The New Batman Adventures

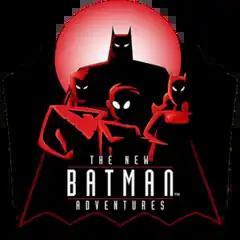
Promotional logo

Batman was given a sleeker, brawnier appearance with an overall darker costume: the yellow ellipse surrounding the bat emblem on his chest and the blue highlights of his cape and cowl were both removed and his utility belt has pouches instead of capsules and is now light brown instead of yellow, which resembles his appearance in "". His gadgets and vehicles were given a sleeker, redesigned look with a dark color scheme. Bruce Wayne's appearance was also changed from the previous series: his hair was brushed back to highlight his face, with blue eyes instead of black, and his regular business suit was changed from brown to black. Kevin Conroy's voice for Batman became more stern, as well as less distinguishable from his voice for Bruce than in the original series. The writers made an effort to keep Batman's dialogue terse and grim to heighten the contrast between him and the lighthearted supporting cast; this also highlighted his character change from the original series.